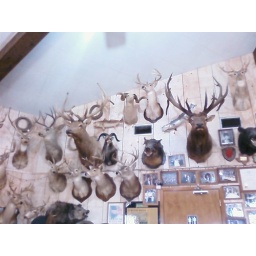
lots of animals on the wall of a BBQ joint in Columbus, TX